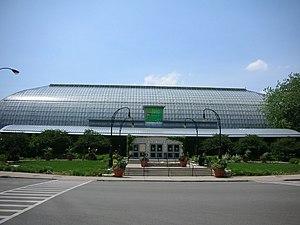
Garfield Park est un parc d'une superficie d'environ 0,74 km² situé au 100 N. Central Park Ave. dans le secteur d'East Garfield Park, un des 77 secteurs de la ville de Chicago. Conçu en 1907 par William Le Baron Jenney, Garfield Park est le plus ancien des trois grands parcs du West Side de Chicago, les deux autres étant Humboldt Park et Douglas Park.